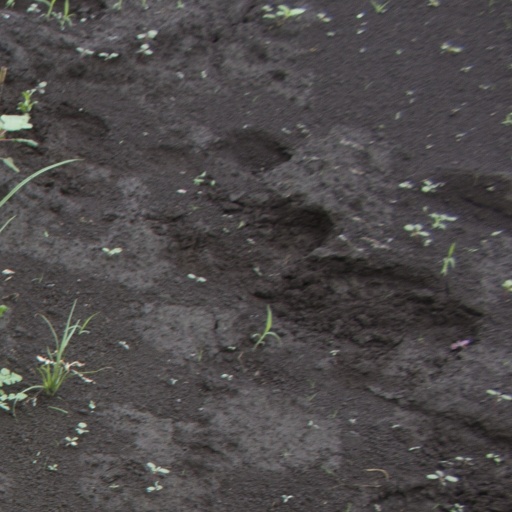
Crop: soybean